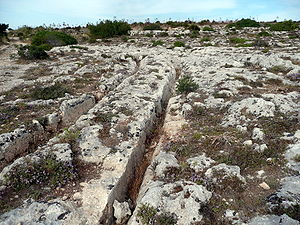
Misraħ Għar il-Kbir
Kanalerne ved Misrah Ghar il-Kbir.
Misrah Ghar il-Kbir, informativet kaldet Clapham Junction, er et forhistorisk arkæologisk område på Malta i nærheden af klipperne ved Dingli. Stedet er kendt for sit komplekse netværk af parvise parallelle kanaler som er skåret ned i overfladen på bjerge, og strækker sig over betydelige distancer, ofte i nøjagtige rette linjer. Deres alder og hensigt er fortsat et mysterium. De fleste arkæologer tror at kanalerne blevet til omkring 2000 f.Kr. da nye bosættere kom fra Sicilien for at indlede bronzealderen på Malta.